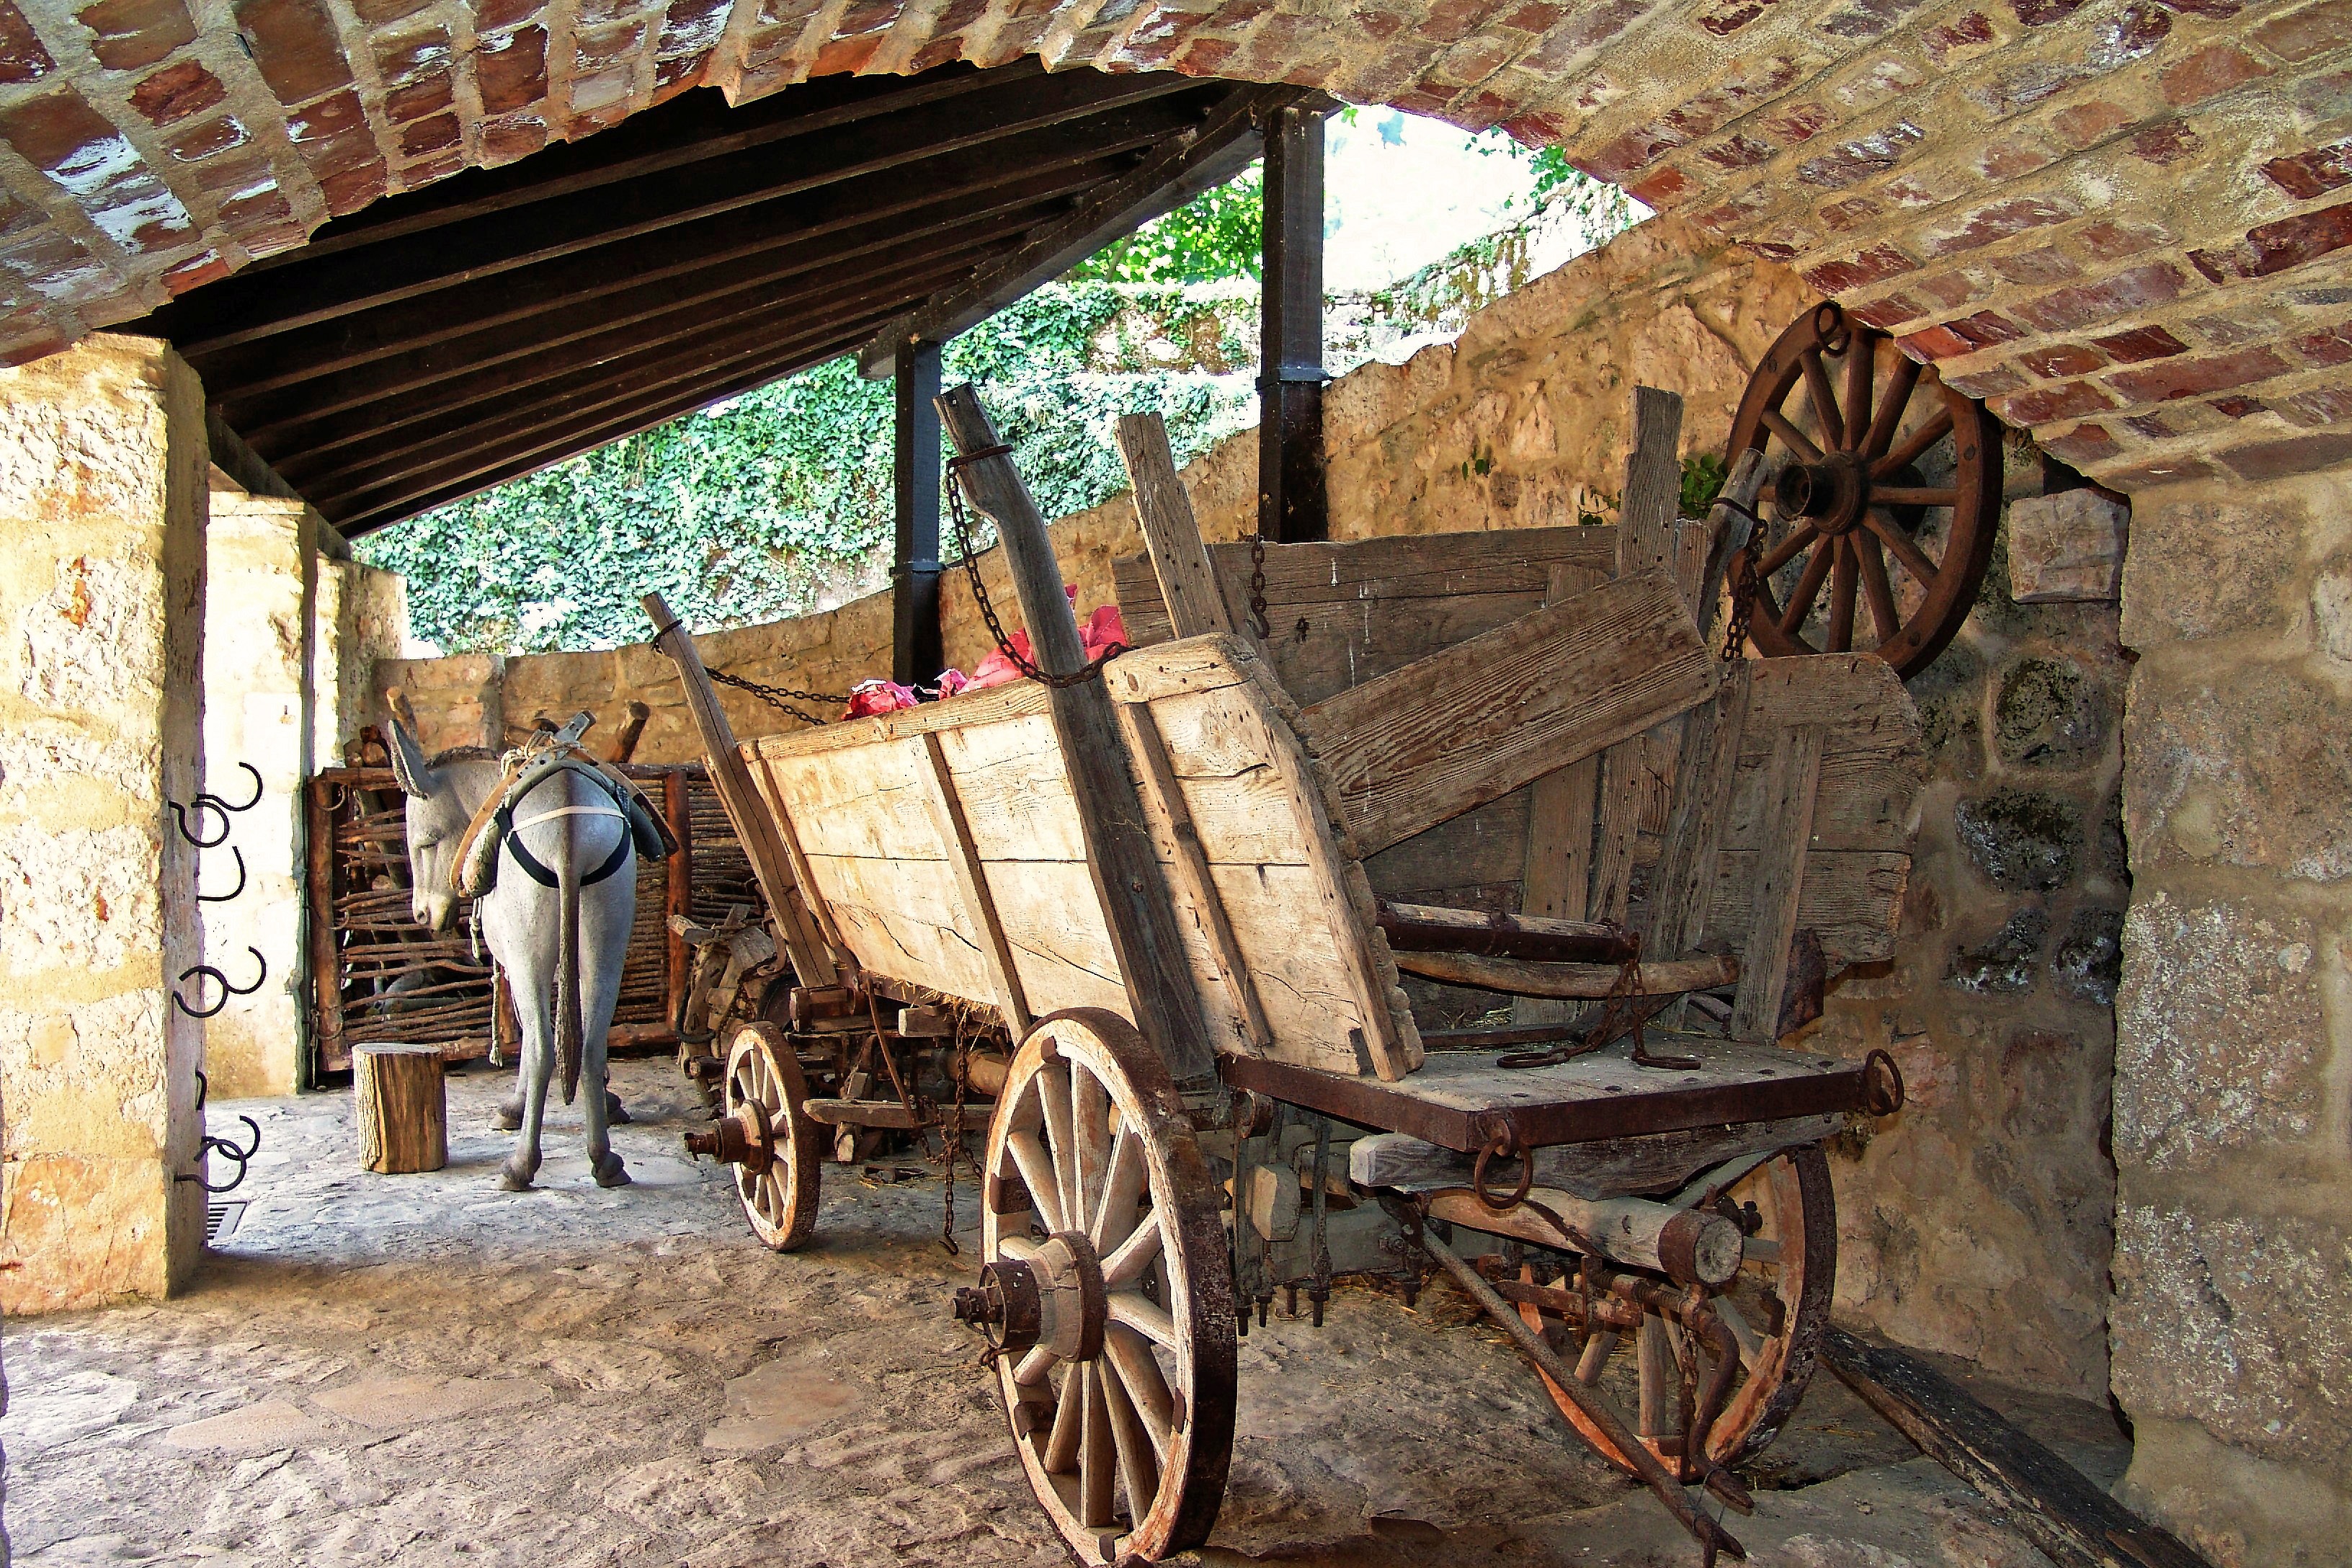
wood, farm, cart, old, transport, rural, vehicle, cottage, agriculture, donkey, shelter, carriage, hof